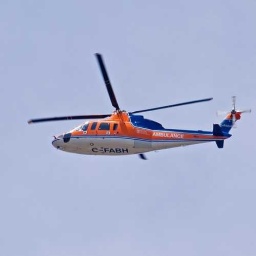
Label: ambulance